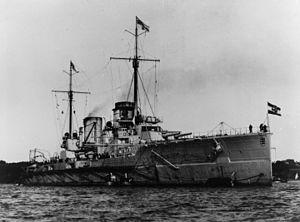
Les forces armées de l'Empire allemand sont constituées par la marine de guerre, l'armée de terre et la force aérienne de 1871 à 1919.
Le croiseur de bataille est un type de navire de guerre apparu au début du XXᵉ siècle. Ses caractéristiques sont semblables à celles du cuirassé pour le déplacement, le calibre de l'artillerie principale, l'effectif de l'équipage, le rayon d'action, mais sa vitesse est nettement supérieure, dépassant aussi celle des plus grands croiseurs de l'époque, grâce à des dimensions de coque et un appareil propulsif plus puissant. Ce poids supplémentaire est compensé, sur les navires de conception britannique, par un blindage plus léger, et cette moindre protection constitue la principale restriction à l'emploi de ce type de navire ainsi que le montrent les principaux combats auxquels ils participent pendant la Première Guerre mondiale.